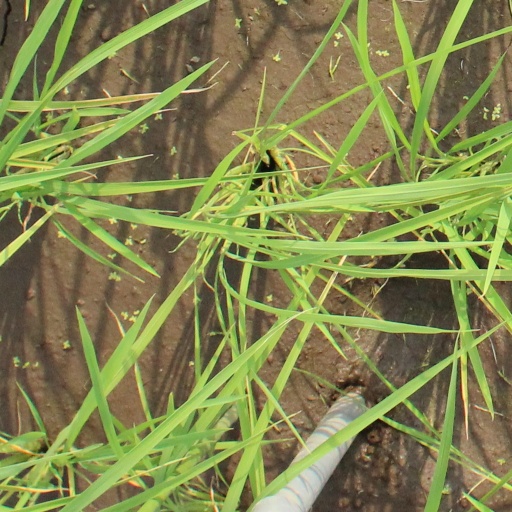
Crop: rice